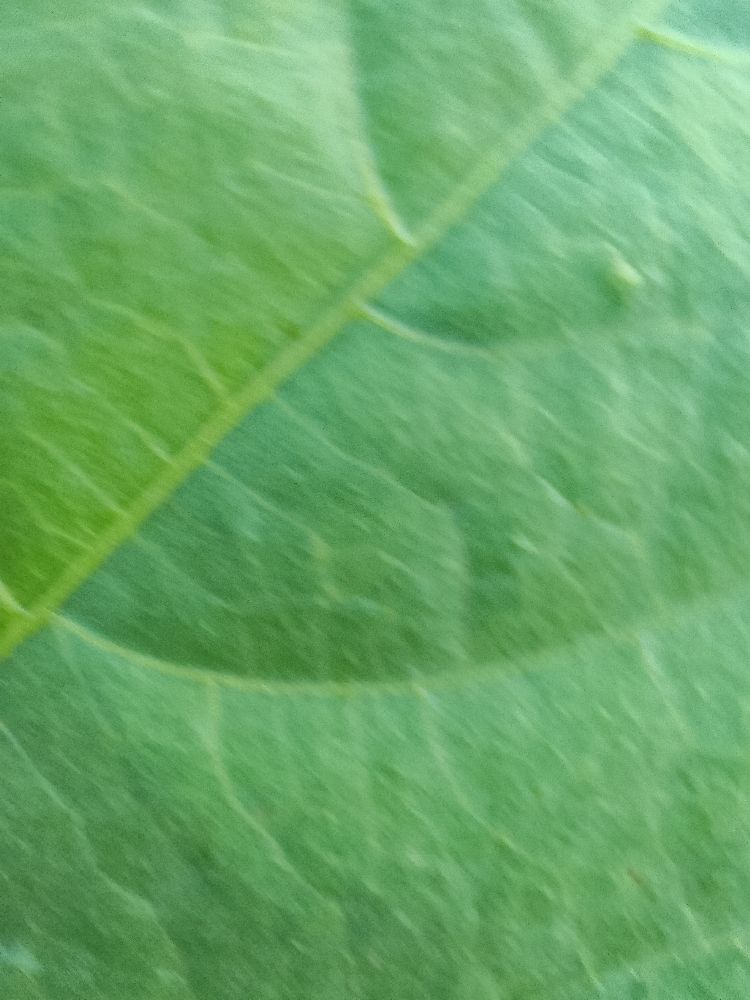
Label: healthy